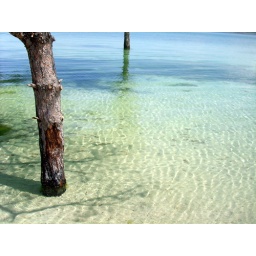
trees gone into water in Sevan lake